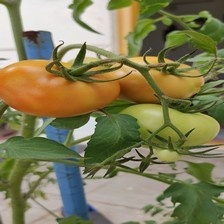
Label: tomato